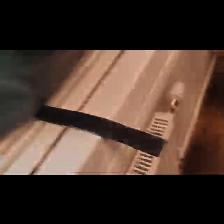
Label: NonHuman